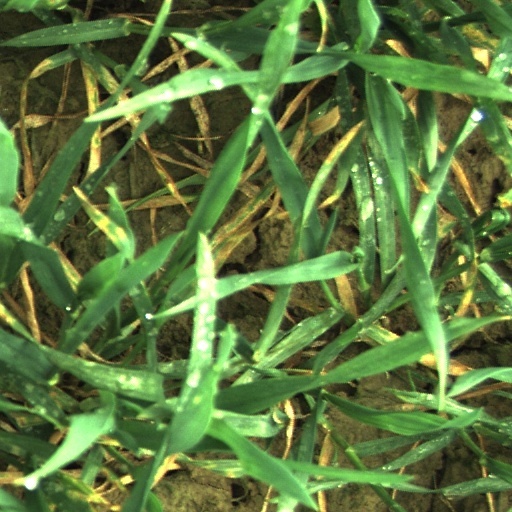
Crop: wheat